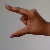
The image shows a hand gesture representing the letter 'Z' in Indian Sign Language.